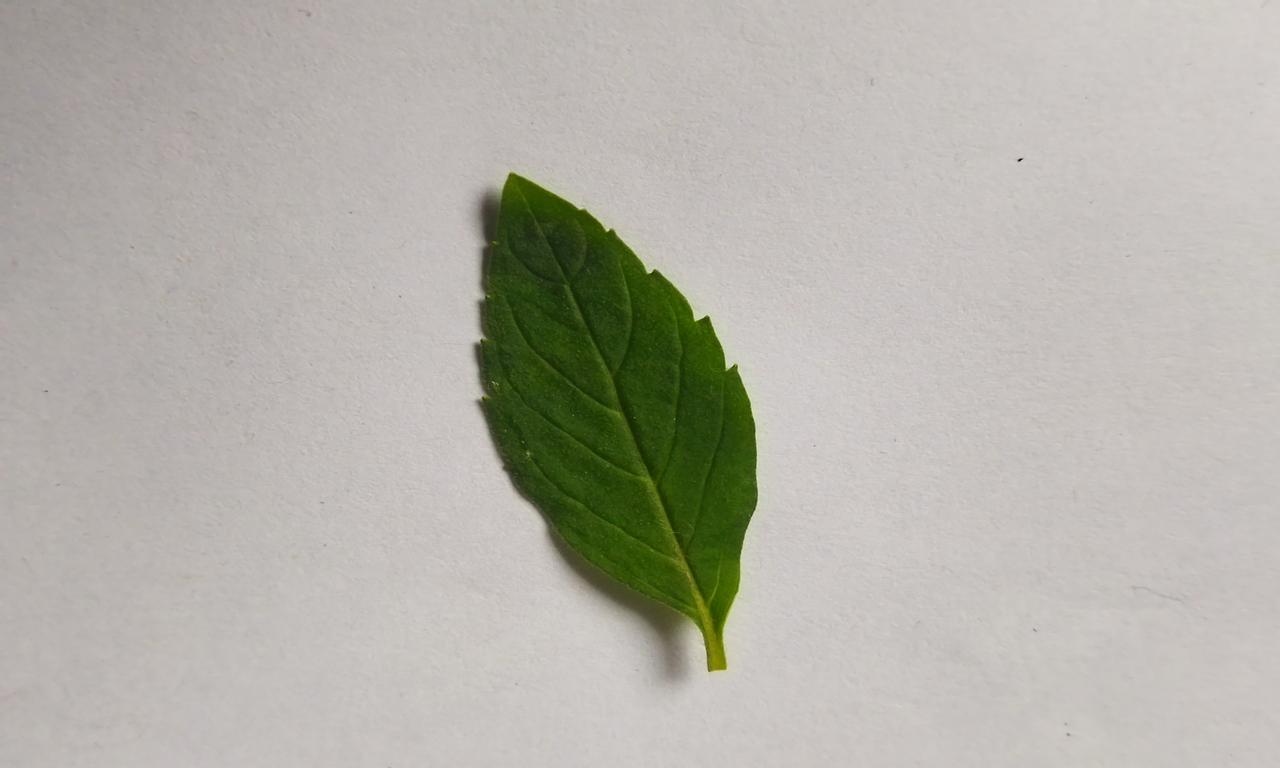
Label: Fresh